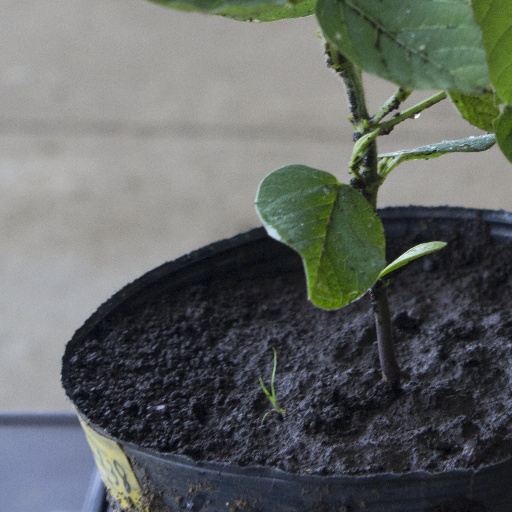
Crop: soybean